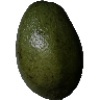
Label: Avocado 1